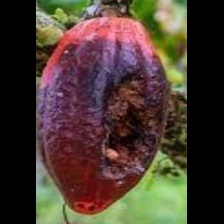
Label: phytophthora